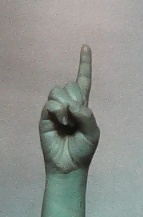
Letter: bb